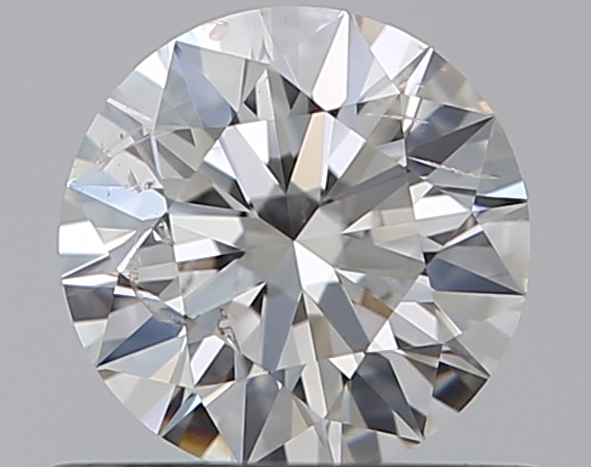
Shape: round
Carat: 0.5
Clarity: SI2
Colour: G
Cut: EX
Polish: EX
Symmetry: EX
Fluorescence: N
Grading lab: GIA
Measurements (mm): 5.1 x 5.12 x 3.15